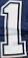
Number: 1